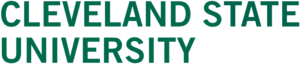
L'université d'État de Cleveland est une université américaine située à Cleveland dans l'État de l'Ohio.